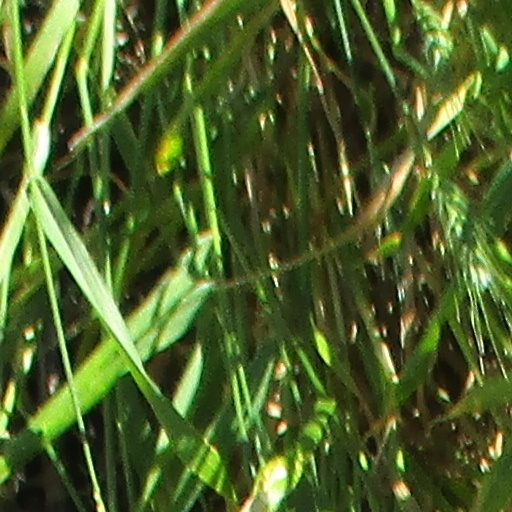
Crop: wheat